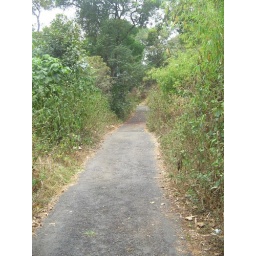
Used rarely by people at the resort and people from Airtel who have setup a tower atop the mountain